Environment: real
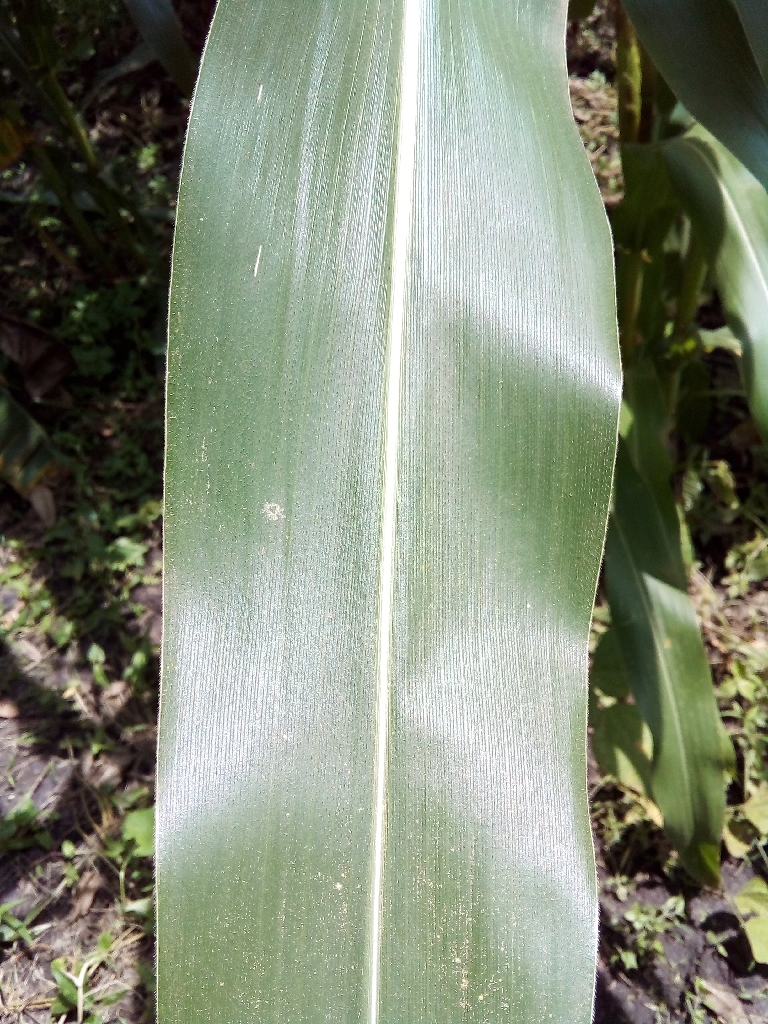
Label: healthy